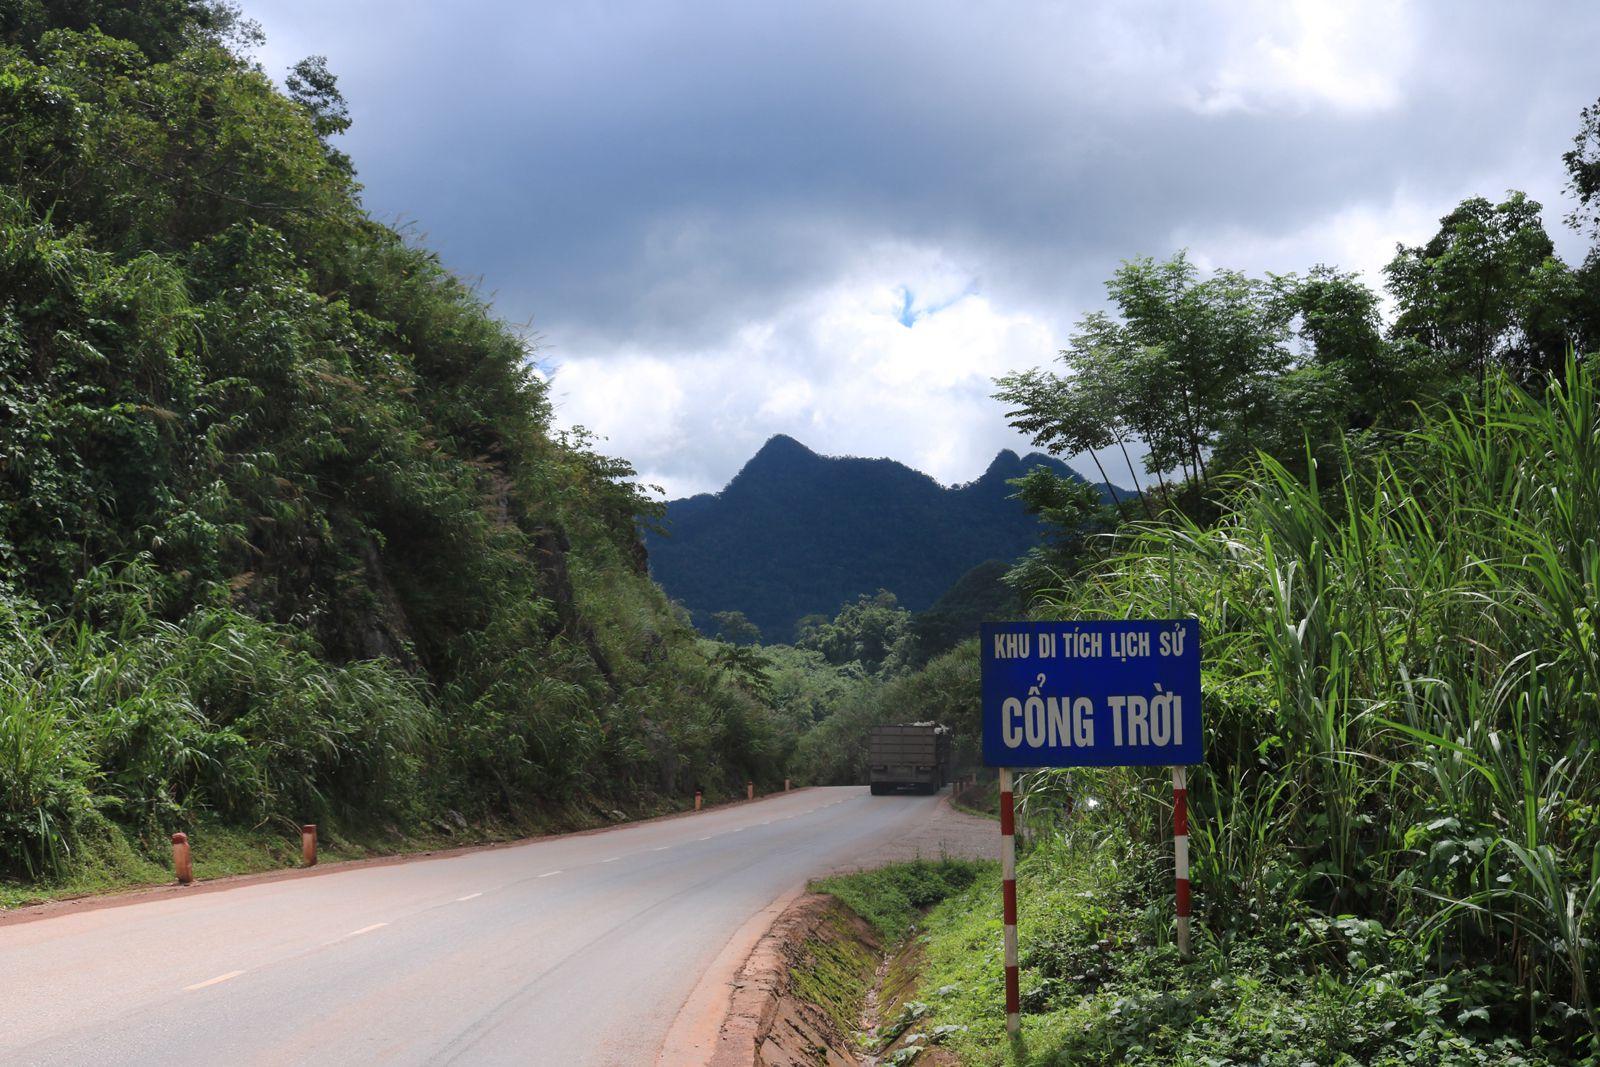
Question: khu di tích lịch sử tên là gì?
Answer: cổng trời